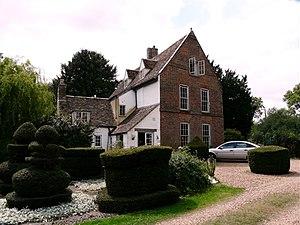
Cette liste des musées du Cambridgeshire, Angleterre contient des musées qui sont définis dans ce contexte comme des institutions qui recueillent et soignent des objets d'intérêt culturel, artistique, scientifique ou historique. leurs collections ou expositions connexes disponibles pour la consultation publique. Sont également inclus les galeries d'art à but non lucratif et les galeries d'art universitaires. Les musées virtuels ne sont pas inclus.